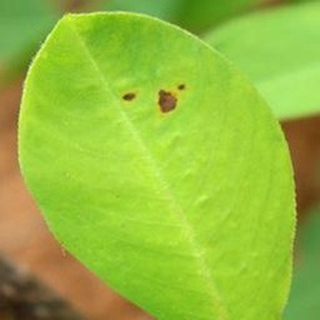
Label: groundnut_early_leaf_spot